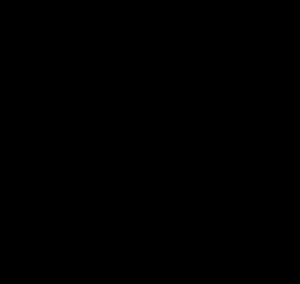
Les phtalates sont un groupe de produits chimiques dérivés de l’acide phtalique. Ils sont donc composés d'un noyau benzénique et de deux groupements ester placés en ortho et dont la taille de la chaîne alkyle peut varier.